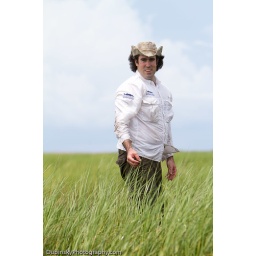
Paul walking in the marsh grass